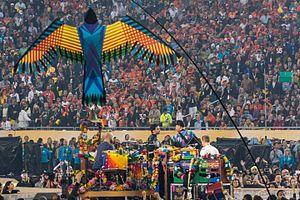
Les spectacles de la mi-temps ou Halftime Shows sont une tradition se déroulant lors des mi-temps de compétitions de football américain de tous niveaux.